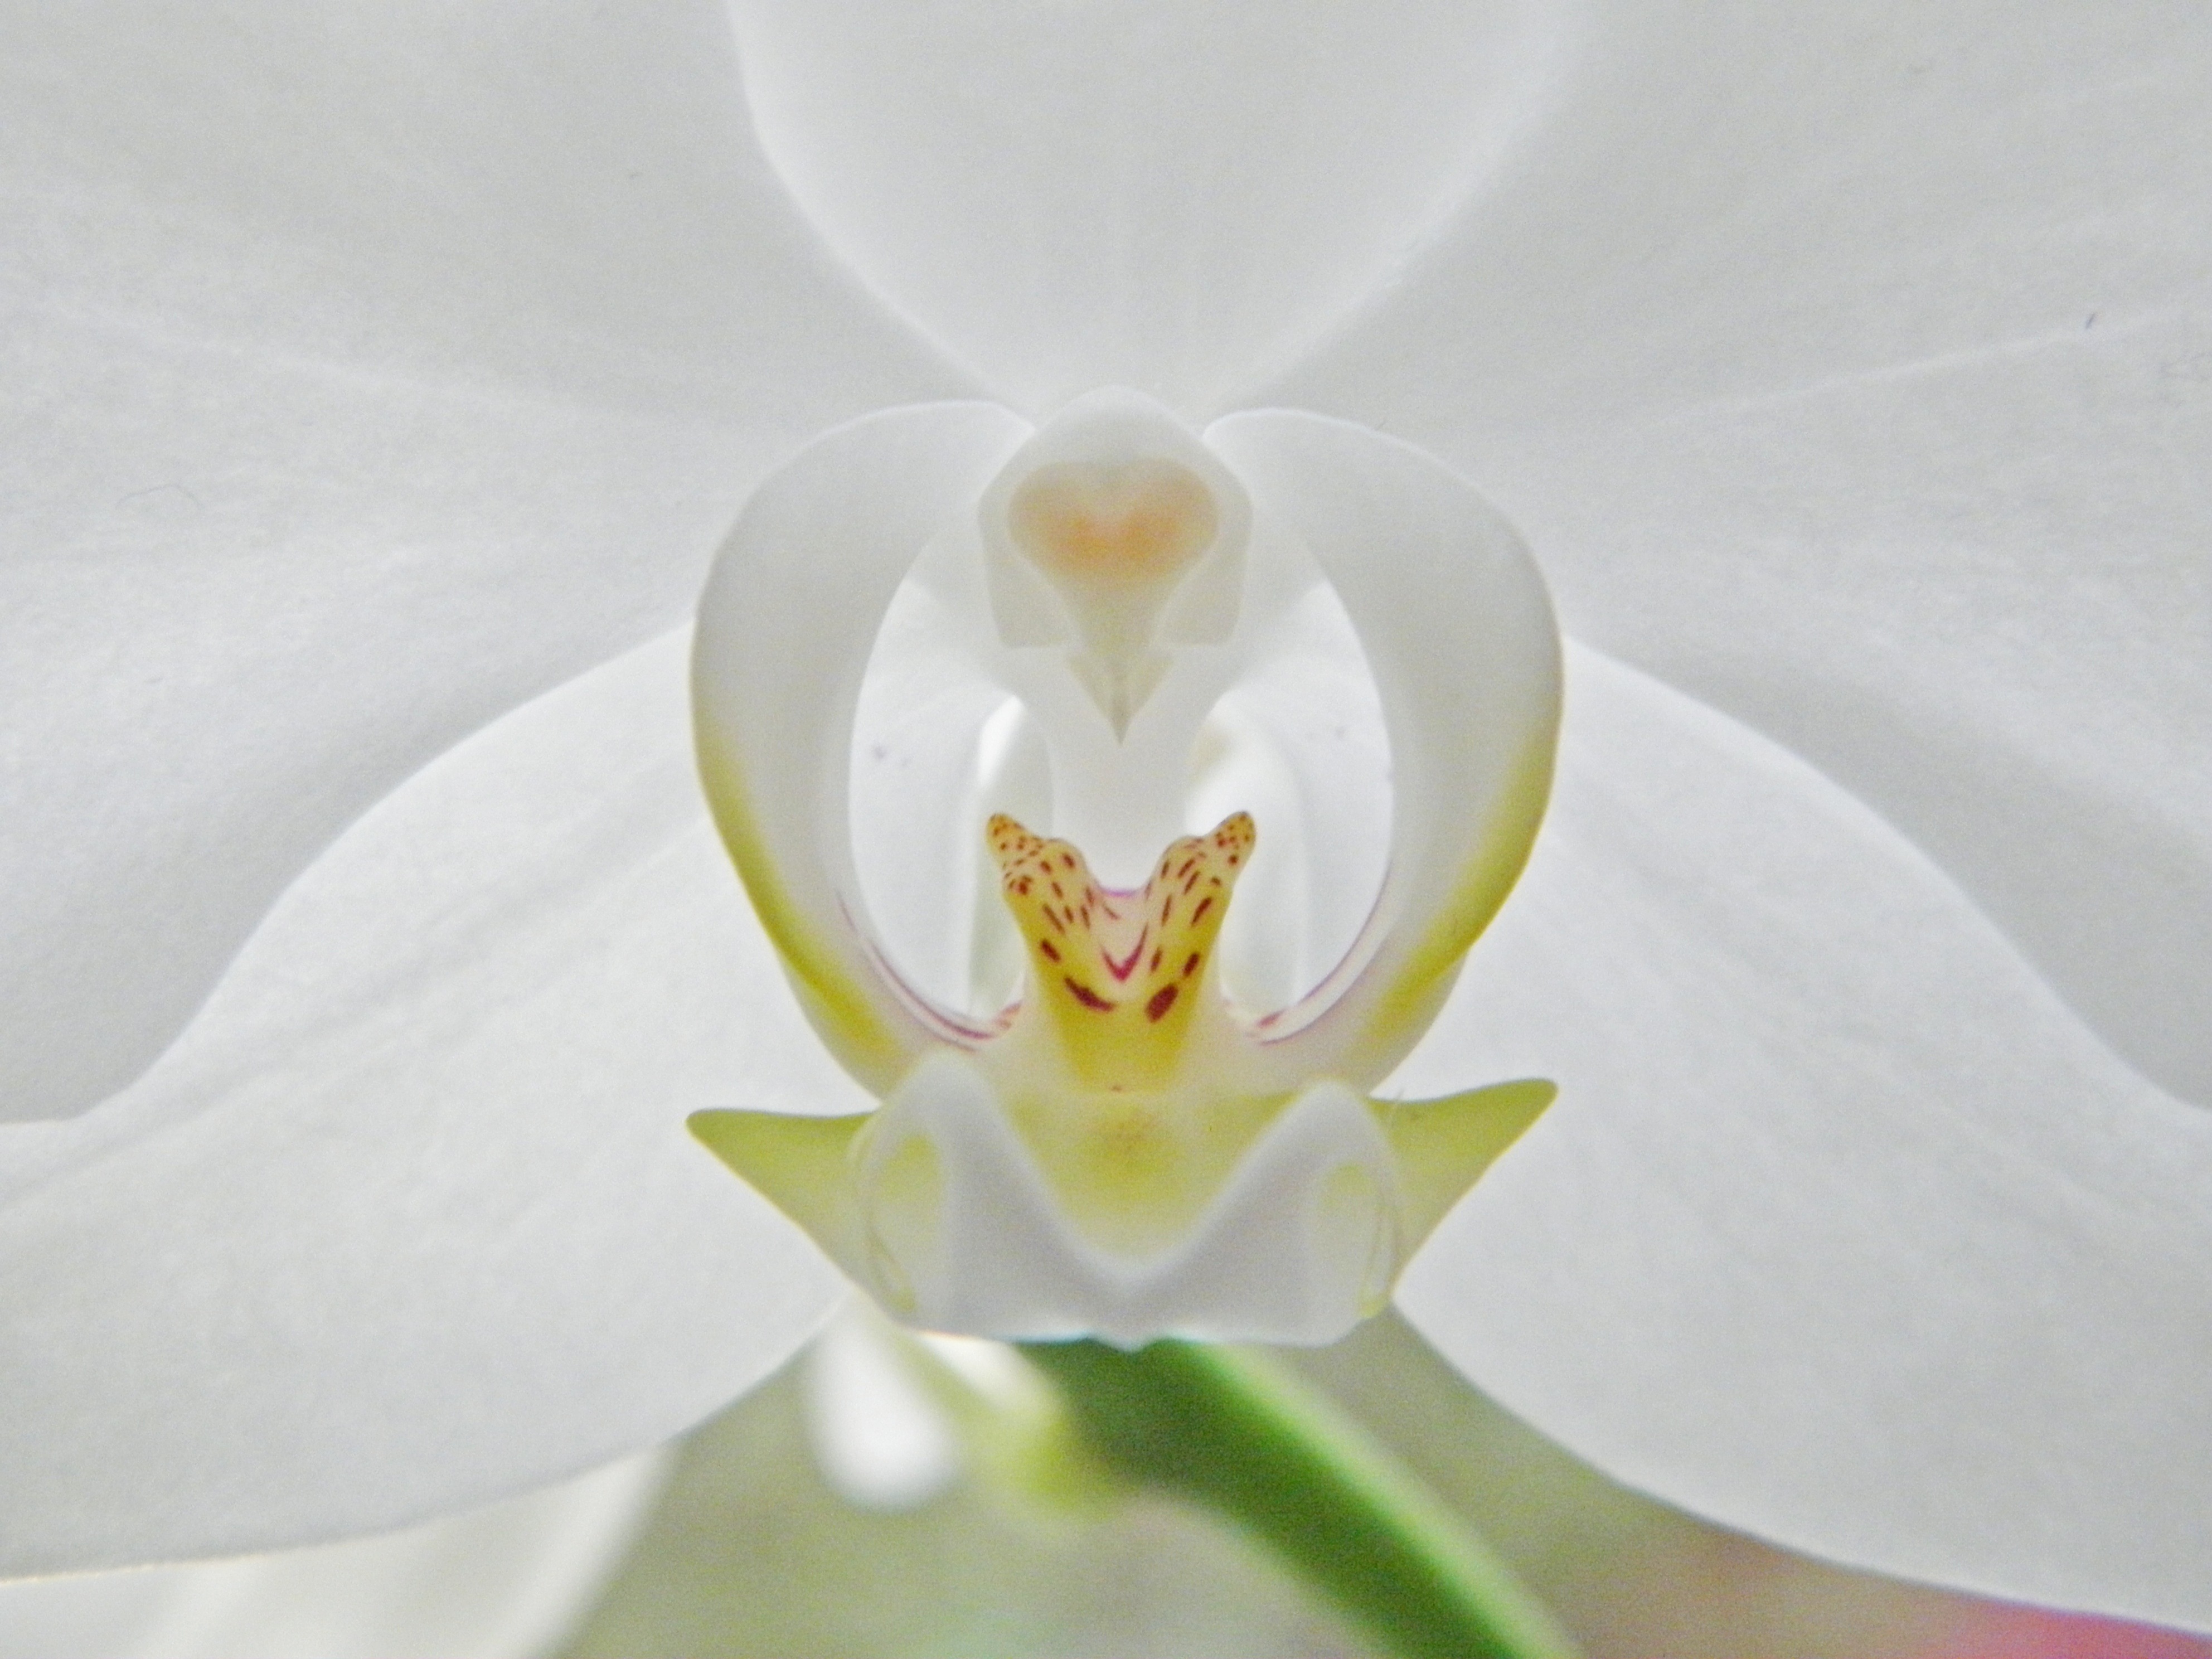
blossom, plant, white, leaf, flower, petal, bloom, green, macro, yellow, flora, orchid, beautiful, orchids, macro photography, flowering plant, orchidales, land plant, moth orchid